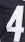
Number: 4